World War I prisoners of war in Germany

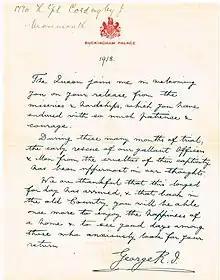
Letter of welcome from King George V to returned prisoner Lance-Corporal James Cordingley, 1918: printed in a facsimile of the King's hand

One clause of the 11 November 1918 Armistice dealt with the matter of prisoner-of-war repatriation: "The immediate repatriation without reciprocity, according to detailed conditions which shall be fixed, of all allied and United States prisoners of war, including persons under trial or convicted. The allied powers and the United States shall be able to dispose of them as they wish." By 10 October 1918, 1,434,529 Russians had been made prisoner since the start of the war, as had 535,411 Frenchmen, 185,329 Britons, 147,986 Romanians, 133,287 Italians, 46,019 Belgians, 28,746 Serbs, 7,457 Portuguese, 3,847 Canadians, 2,457 Americans, 107 Japanese and 5 Montenegrins. Of the non-Russians, some 576,000 had been repatriated by the end of December 1918, and all by the beginning of February 1919.